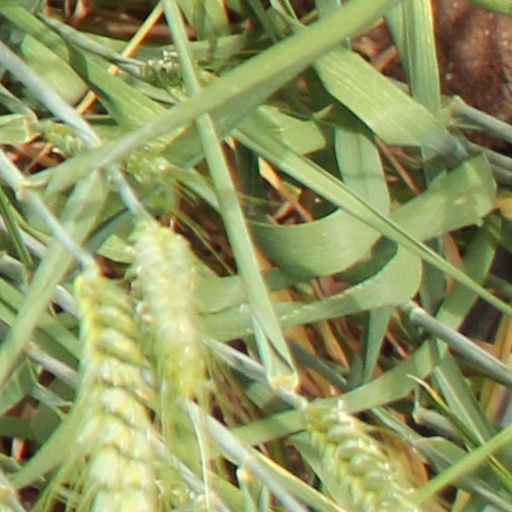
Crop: wheat